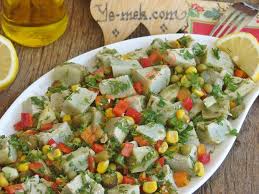
Yemek: enginar